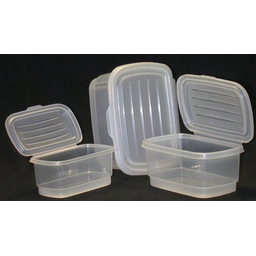
Label: plastic